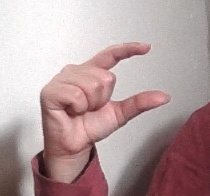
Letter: dal